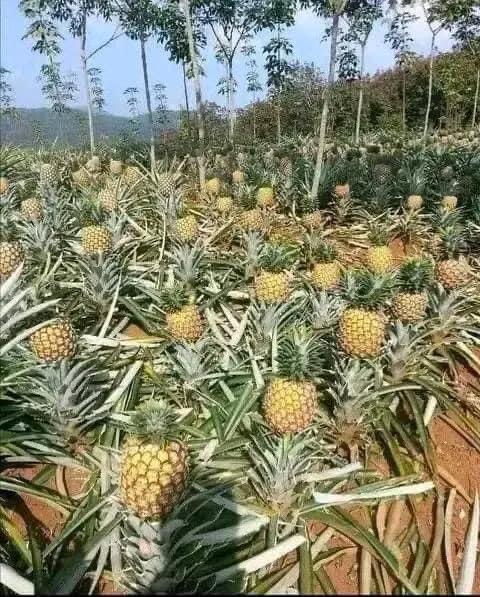
Shamba linalozalisha mazao ya kibiashara ambayo ni mananasi, ambapo yamekwisha kuiva na yanasubiria kuvunwa.